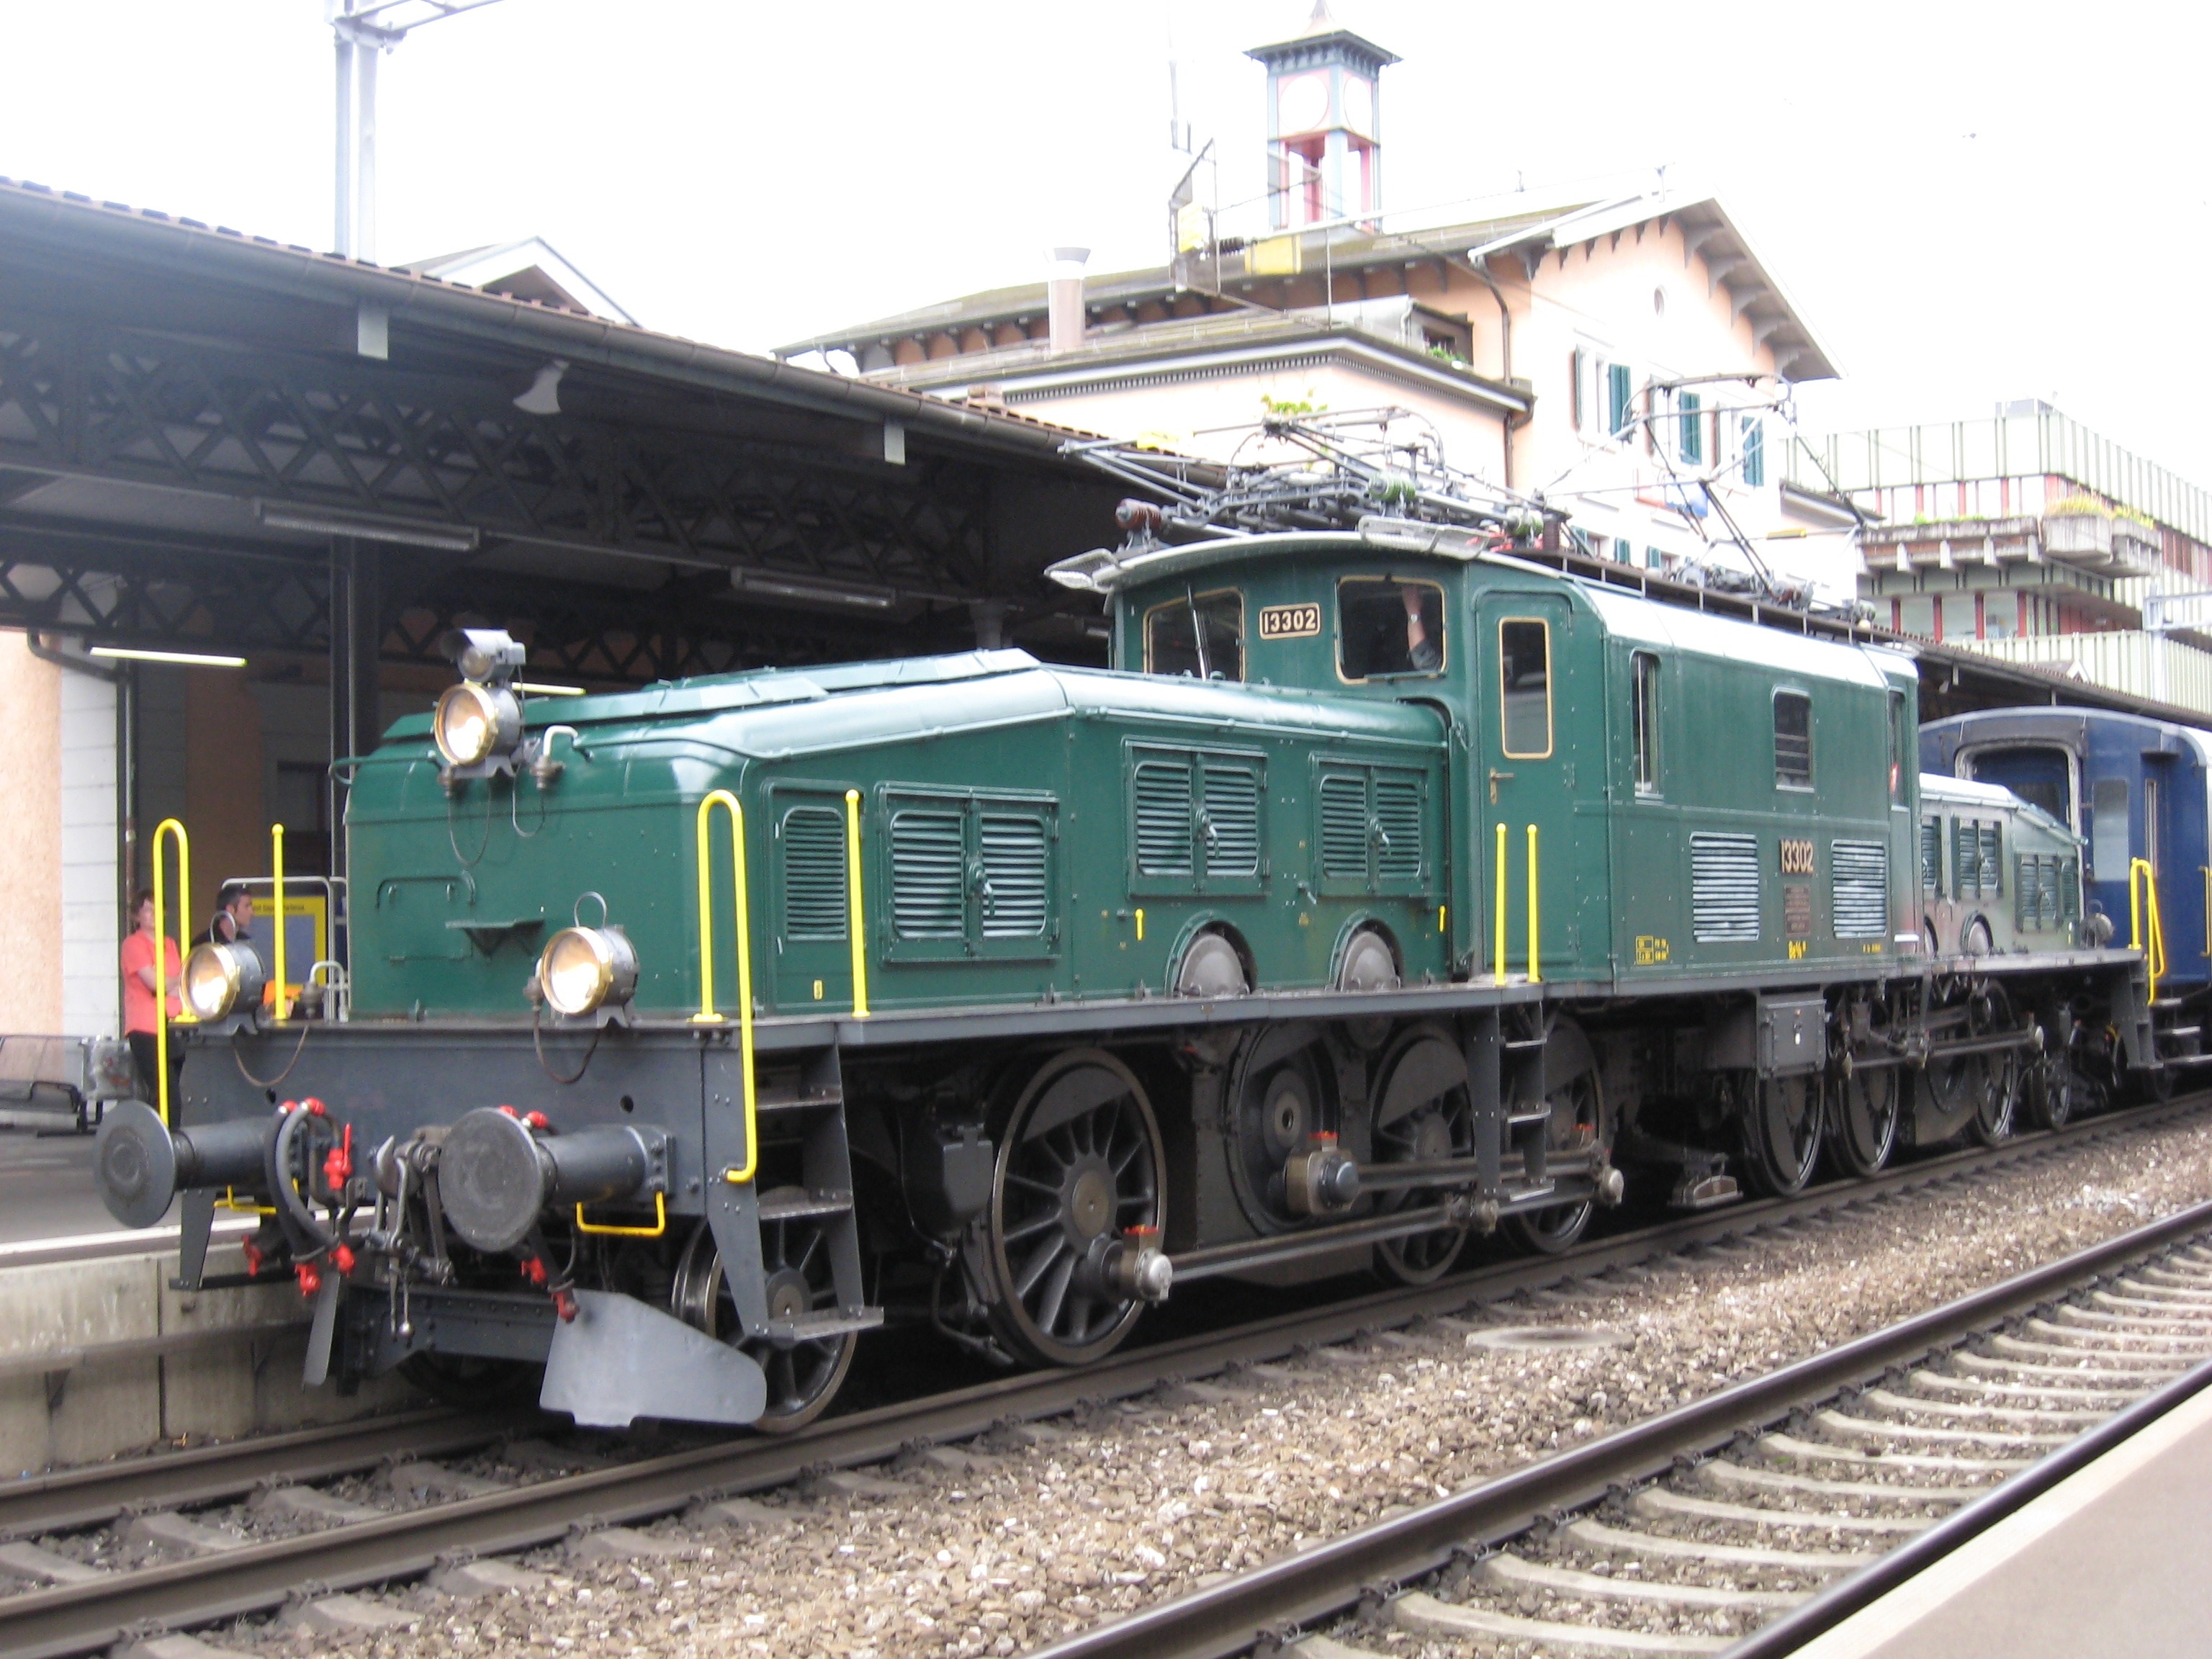
track, railway, train, asphalt, transport, vehicle, public transport, current, locomotive, seemed, passenger, rail transport, gleise, electric locomotive, train driver, land vehicle, rolling stock, railroad car, passenger car